Cybo Chapel

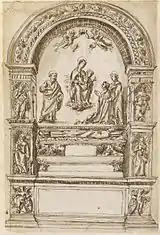
The original tomb of Lorenzo Cybo which was later dismantled (17th century drawing)

The previous chapel on this site was erected by Cardinal Lorenzo Cybo de Mari, nephew of Pope Innocent VIII, and dedicated to St Lawrence. Giorgio Vasari claimed that the patron was Cardinal Innocenzo Cybo but the dedication over the altar recorded the actual patron. Lorenzo Cybo de Mari was promoted to the cardinalate in 1489. The chapel was constructed during the time between his elevation and his death in 1503. Its architecture was identical to those of the left and right: the Chapel of the Nativity and the Basso Della Rovere Chapel. It was decorated with frescos by Pinturicchio and works by the school of Andrea Bregno which were lost during the later rebuilding. The old fresco of the "Virgin and the Child" by Pinturicchio was detached from the wall and sent by the cardinal to Massa in 1687. The fragment was re-used as the altarpiece of the Ducal Chapel of the Cathedral of Massa. The very fine funeral monument of Lorenzo Cybo de Mari was transferred to the church of San Cosimato where its fragments are still preserved. It is attributed to Andrea Bregno and Giovanni Cristoforo Romano and was made between 1503 and 1510.